Radiosurgery (album)

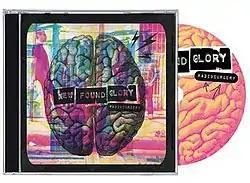
The deluxe edition CD packaging for "Radiosurgery" as designed by Kyle Crawford.

On May 12, 2011, the band announced to fans via a live video chat that their new album would be titled "Radiosurgery" and they hoped to release it sometime in September. The band's primary composer Gilbert has explained that the album title is a direct reference to the medical procedure radiosurgery, where a patient is treated by x rays or gamma rays to remove a tumor or growth from the brain. The band feel that the concept is very similar to the film "Eternal Sunshine of the Spotless Mind", where a couple erase one another from their memories. Gilbert revealed that since the band last wrote new material in 2008, one member suffered a "severe" divorce. "It's for them to talk about, not me. Someone pretty much lost their mind [and] did a lot of things that were pretty scary for all of us. We've all been through that. I wrote about it on our website, certain things sort of haunt you in your life. That's where the title ["Radiosurgery"] comes from, it's like a brain surgery."